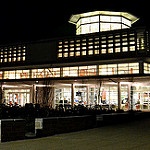
Scene: Outdoor